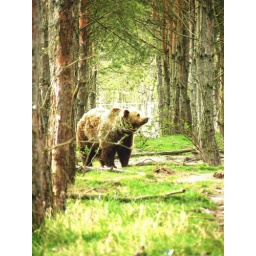
bear in the forest :)